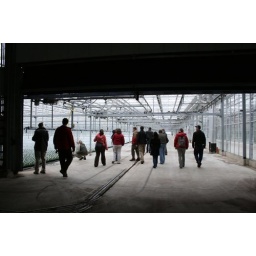
green house in Germany